Charge trap flash

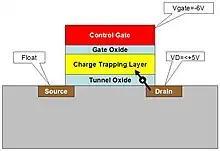
Figure 3. Erasing removes electrons from the charge trap through hot hole injection.

In a similar way, one end of the charge trapping cell can be erased by placing the erasing field at one end or the other of the channel, allowing the other end to float as shown in figure 3. Band-to-band Hot Hole Erase creates holes that are trapped locally some of which recombine with electrons to remove the charge from that end of the charge trap.